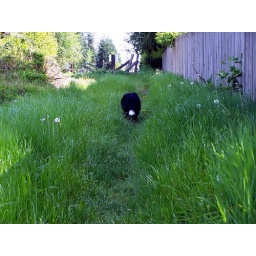
Just me, walking my dog in the construction site. This trail's now a road and much less green.